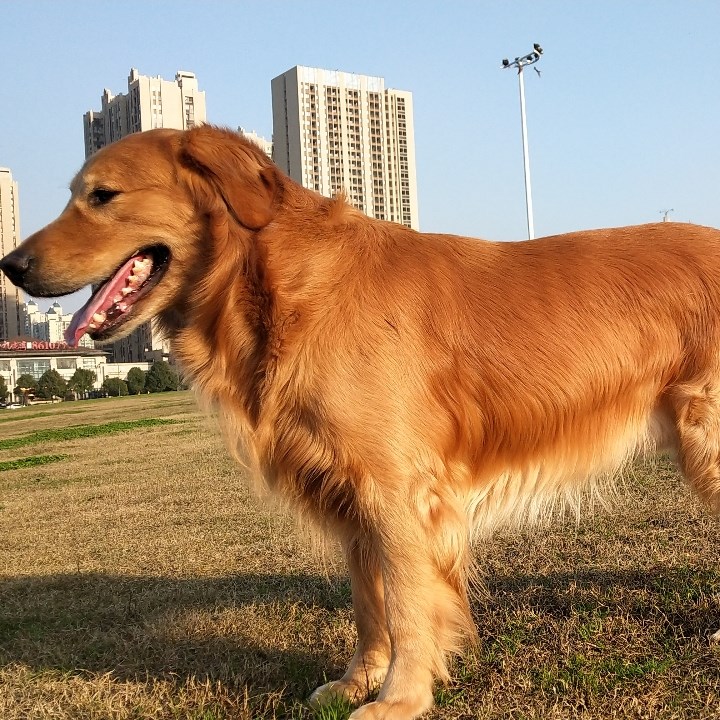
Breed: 5355-n000126-golden_retriever